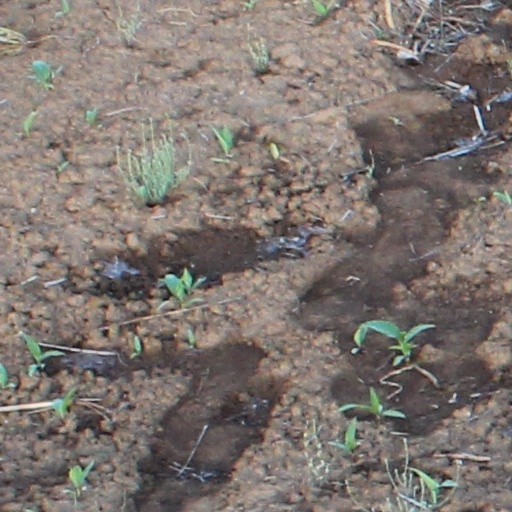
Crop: wheat